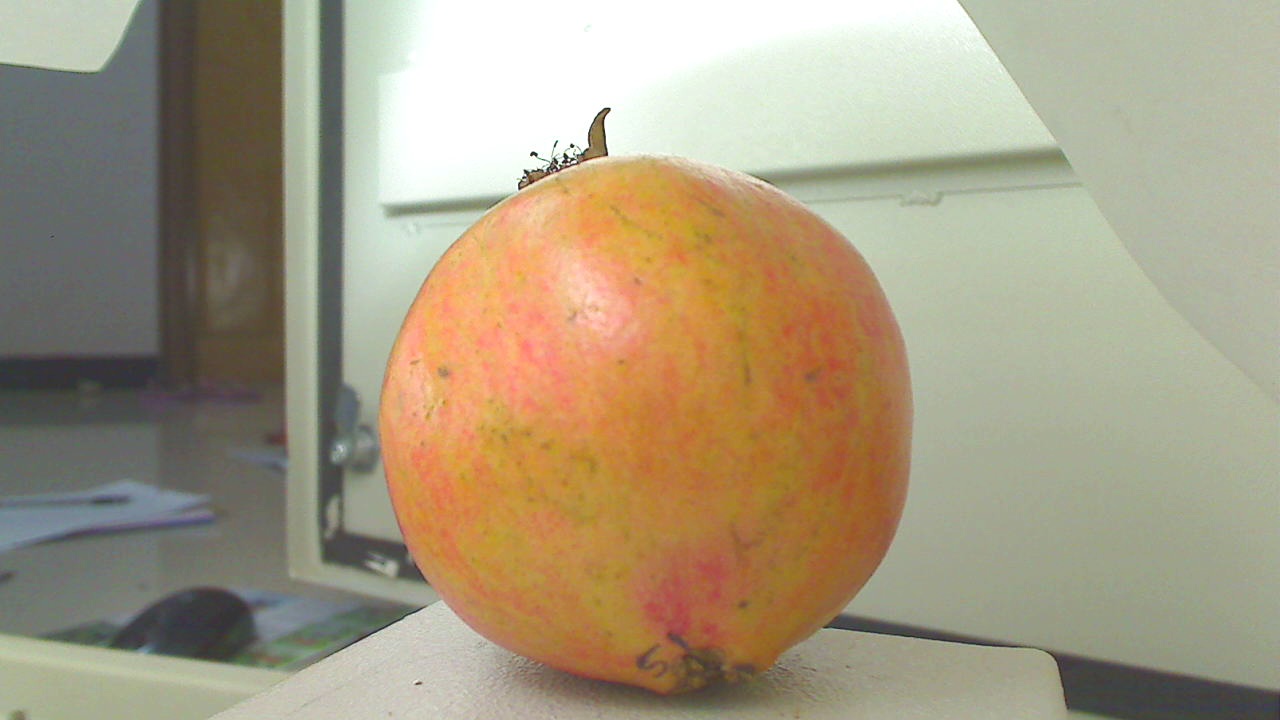
Grade: grade-3
Quality: quality-1